National Anti-Crisis Management

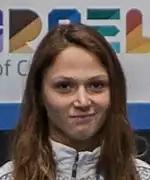
Aliaksandra Herasimenia, NAM: youth and sports

In 2022, the structure of NAM was revised, with Pavel Latushko remaining head of NAM. Leaders for specific fields of administrative actions include: